M72 LAW

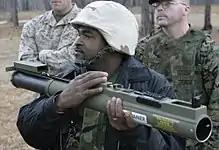
M72A7 firing trainer, showing a Picatinny rail

The British Army employed the NAMMO M72, designated as the "Rocket 66 mm HEAT L1A1," until it was phased out and replaced by the LAW 80 in the 1980s. The M72 saw active use during the 1982 Falklands War, where it was primarily utilized to suppress Argentine defensive positions at close range. Additionally, it was deployed against an assault amphibious vehicle during the initial invasion and played a role in damaging the Argentine warship during the invasion of South Georgia.